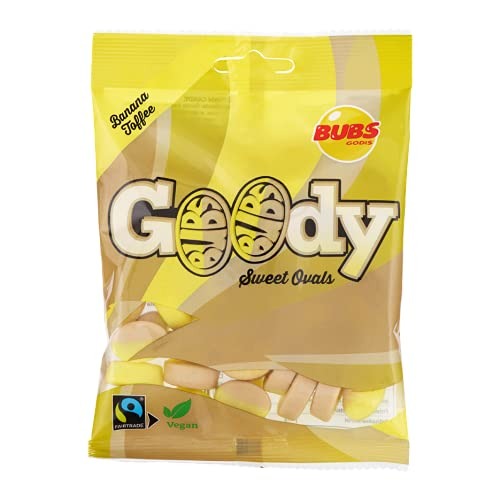
Item Name: Bubs Goody Sweet Ovals Banana Caramel 2 Pack of 90g
Bullet Point 1: Bubs Banana Caramel
Bullet Point 2: These are completely bananas. Plus wonderful caramel. You recognize the taste from one of our most popular candy pieces in the pick and mix, Banana Bubs. But now in a smaller format as a bag. Tasty! Every piece of candy in our bags are Fairtrade certified, and free from gelatine and other animal additives.
Bullet Point 3: 2 Pack of 90g
Bullet Point 4: Flavor name: Caramel,Banana
Bullet Point 5: Unit count type: Count
Value: 6.35
Unit: Ounce

Price: 12.99